Eid Fjord

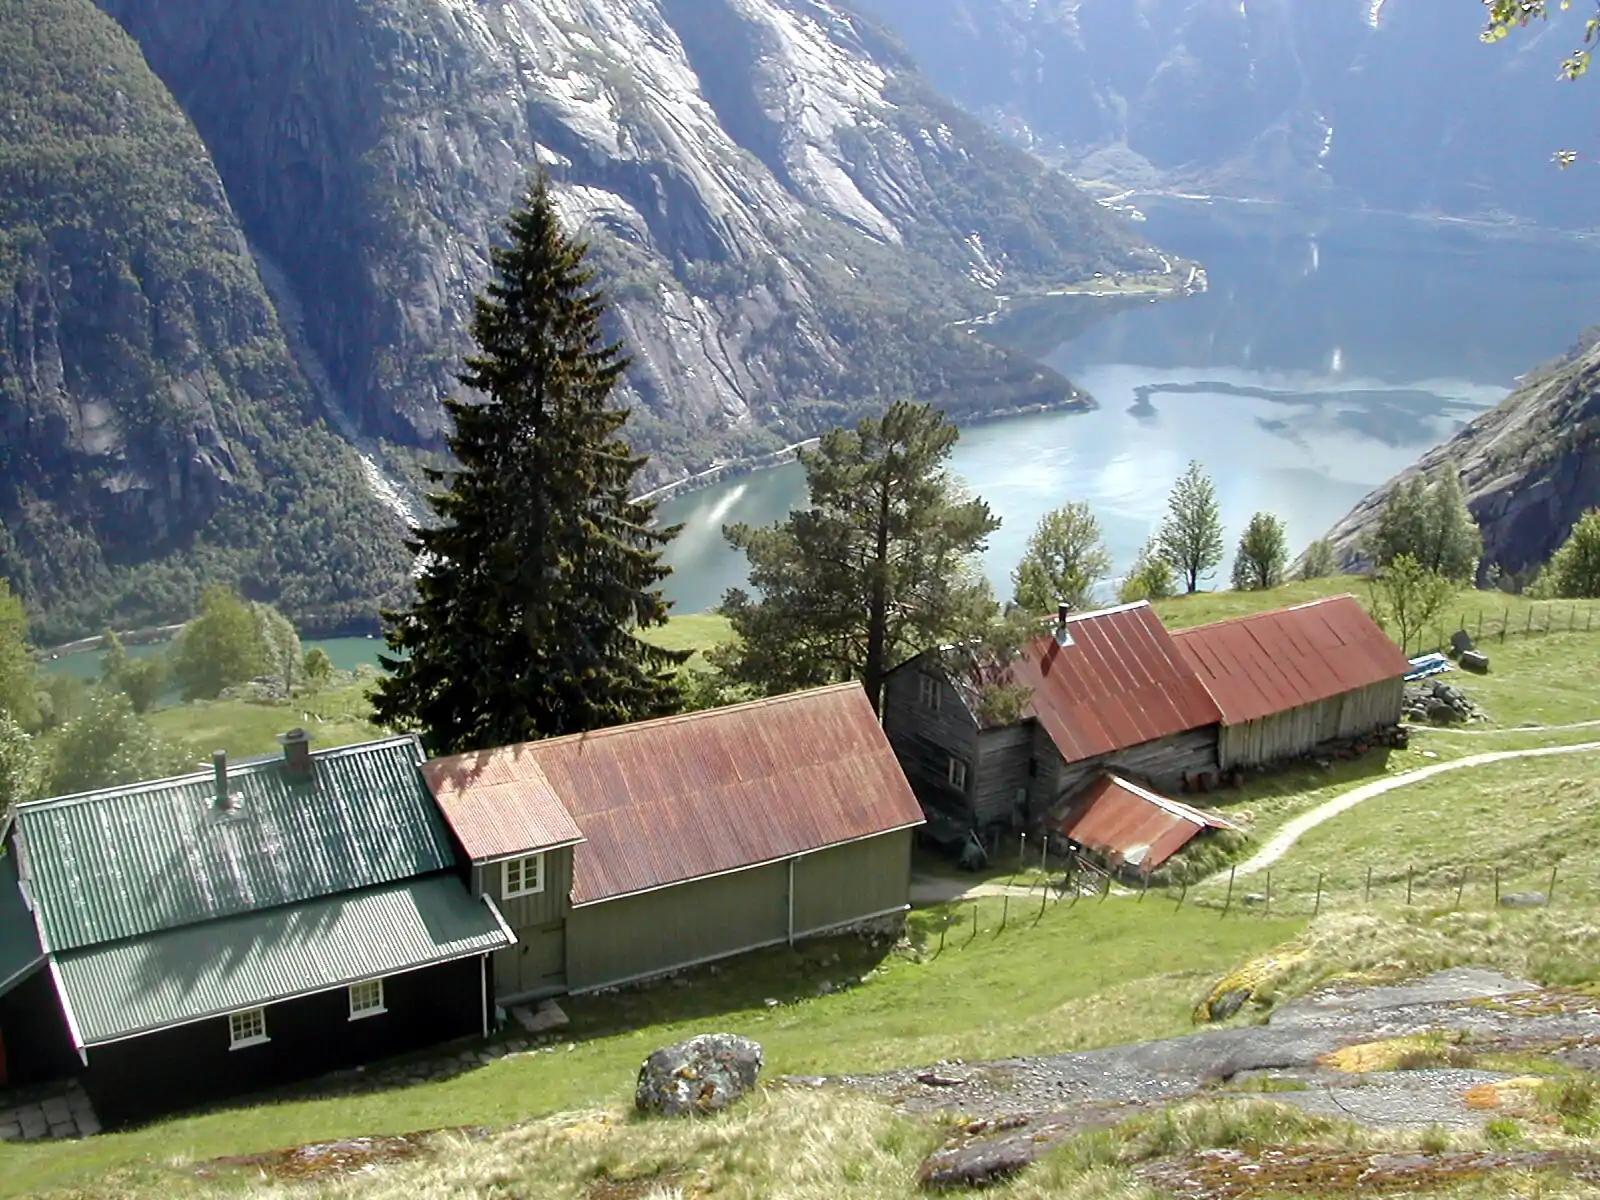
Kjeåsen in the Eid Fjord. The Simadal Fjord—the innermost part of the Eid Fjord and Hardanger Fjord—lies in the background.

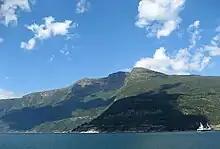
View of the fjord from the ferry dock at Brimnes. The route on the north side of the fjord is Norwegian National Roads 7 and 13 between Bruravik and the Vallavik Tunnel.

The Eid Fjord is the innermost part of the Hardanger Fjord in Norway. It extends eastwards from the Utne Fjord and Sørfjorden. The Eid Fjord lies in the municipalities of Ullensvang, Ulvik, and Eidfjord in Vestland county.